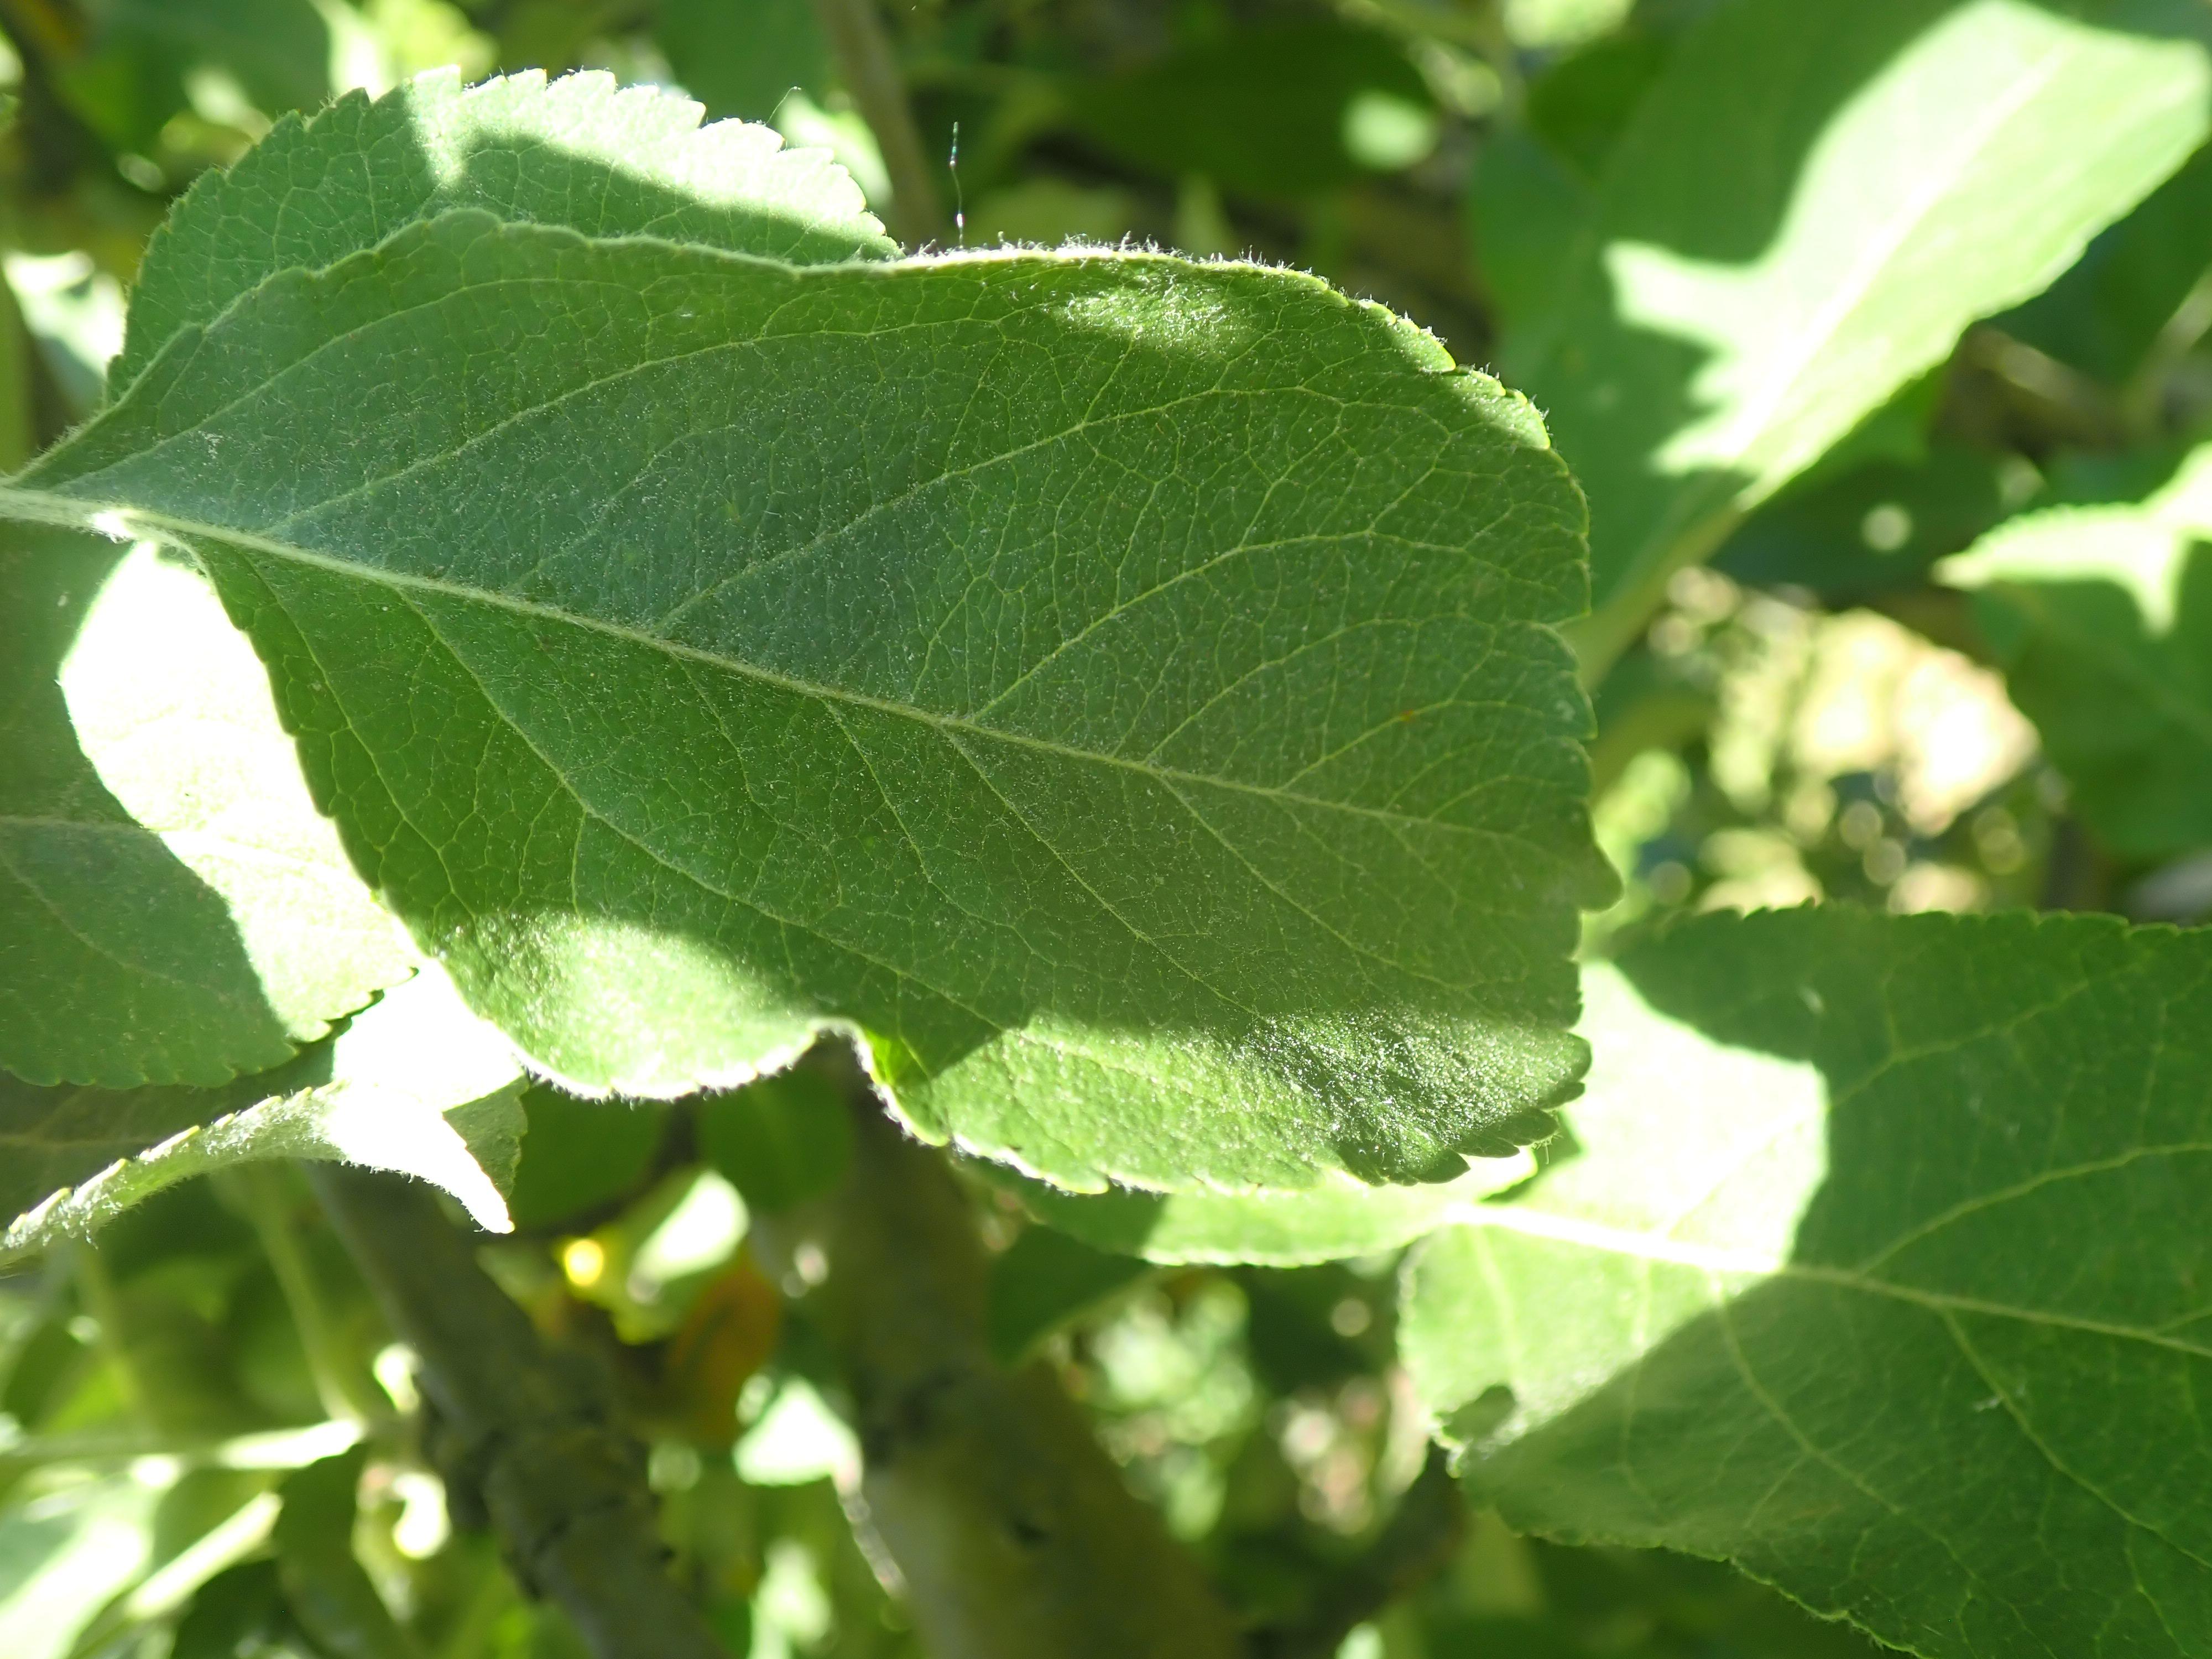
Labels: healthy